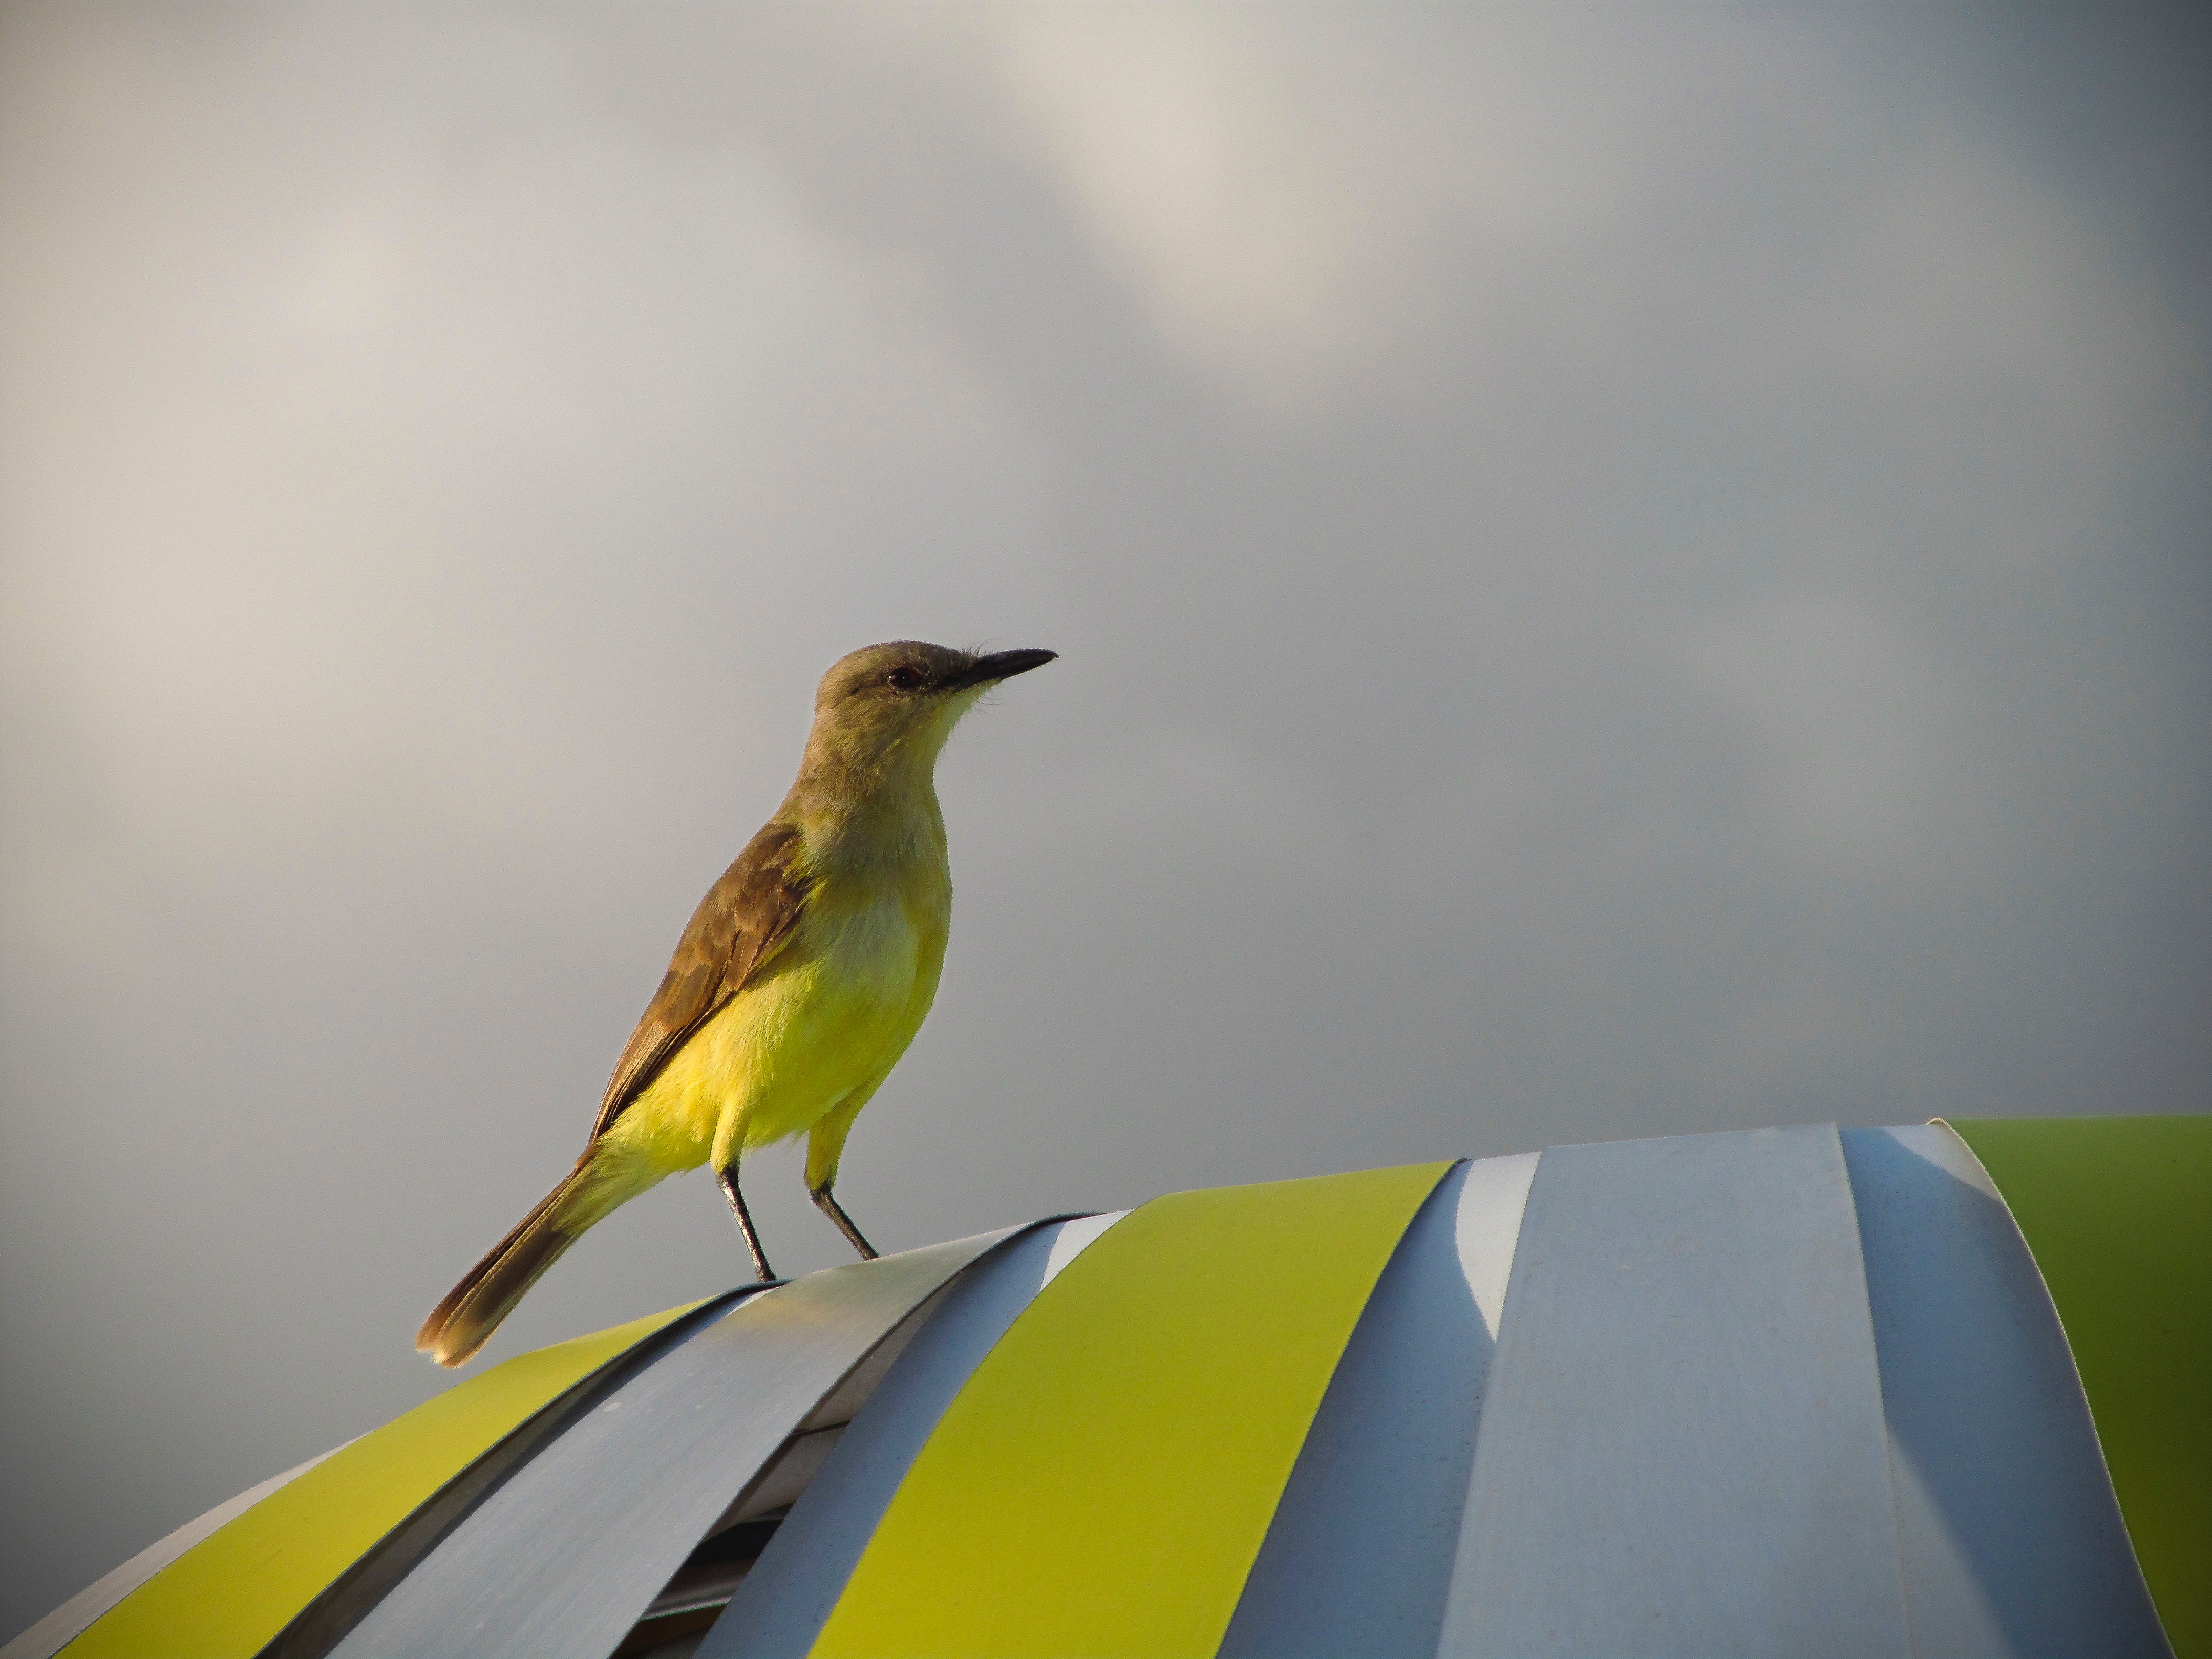
bird, beak, yellow, songbird, Western Kingbird, wildlife, perching bird, wing, finch, feather, plant